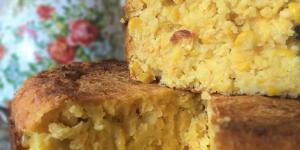
pan de elote en licuadora